Henry Chesterton

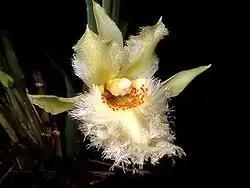
"Chondroscaphe chestertonii" flower

Chesterton was born in Sandy, Bedfordshire in 1837. In 1861, he was working at Burghley House in Peterborough as a servant in the household of Brownlow Cecil, 2nd Marquess of Exeter.